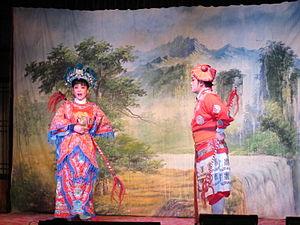
Huaguxi (Opera fleur et tambour) dans le style de Changsha. Le dialecte du Mandarin de Changsha est utilisé sur scène, augmentant l’imprégnation de l'atmosphère de la province du Hunan dans le jeu d'acteur. 中文: 长沙花鼓戏，以长沙官话为舞台语言，是湖南花鼓戏中影响较大的一种。
Le Huāgǔxì est une forme d'opéra populaire originaire de la province de Hunan, en République populaire de Chine, également joué dans les provinces de Hubei, Anhui et Guangdong. Il fait partie des formes régionales de l'Opéra chinois.